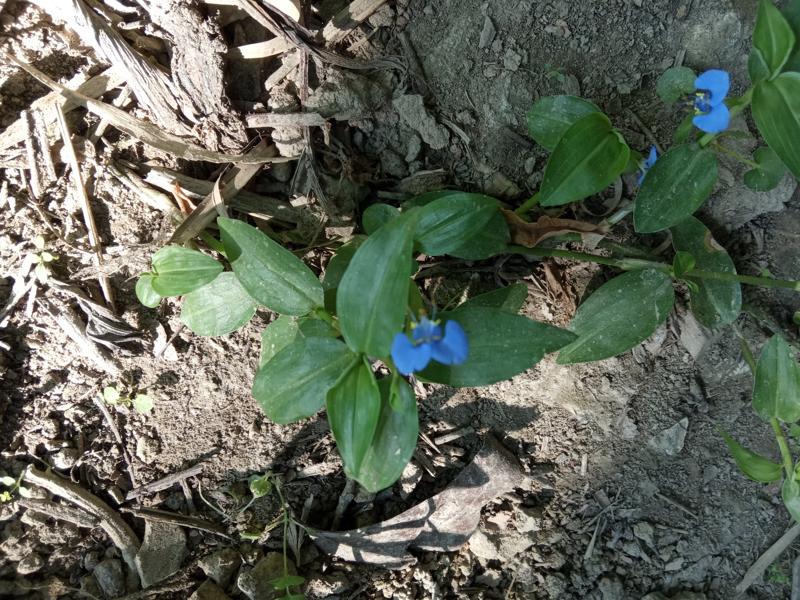
Weed species: Commelina benghalensis